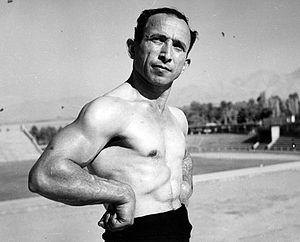
Jafar Salmasi, né le 22 septembre 1918 à Bagdad et mort le 31 janvier 2000 à Téhéran, est un haltérophile iranien.